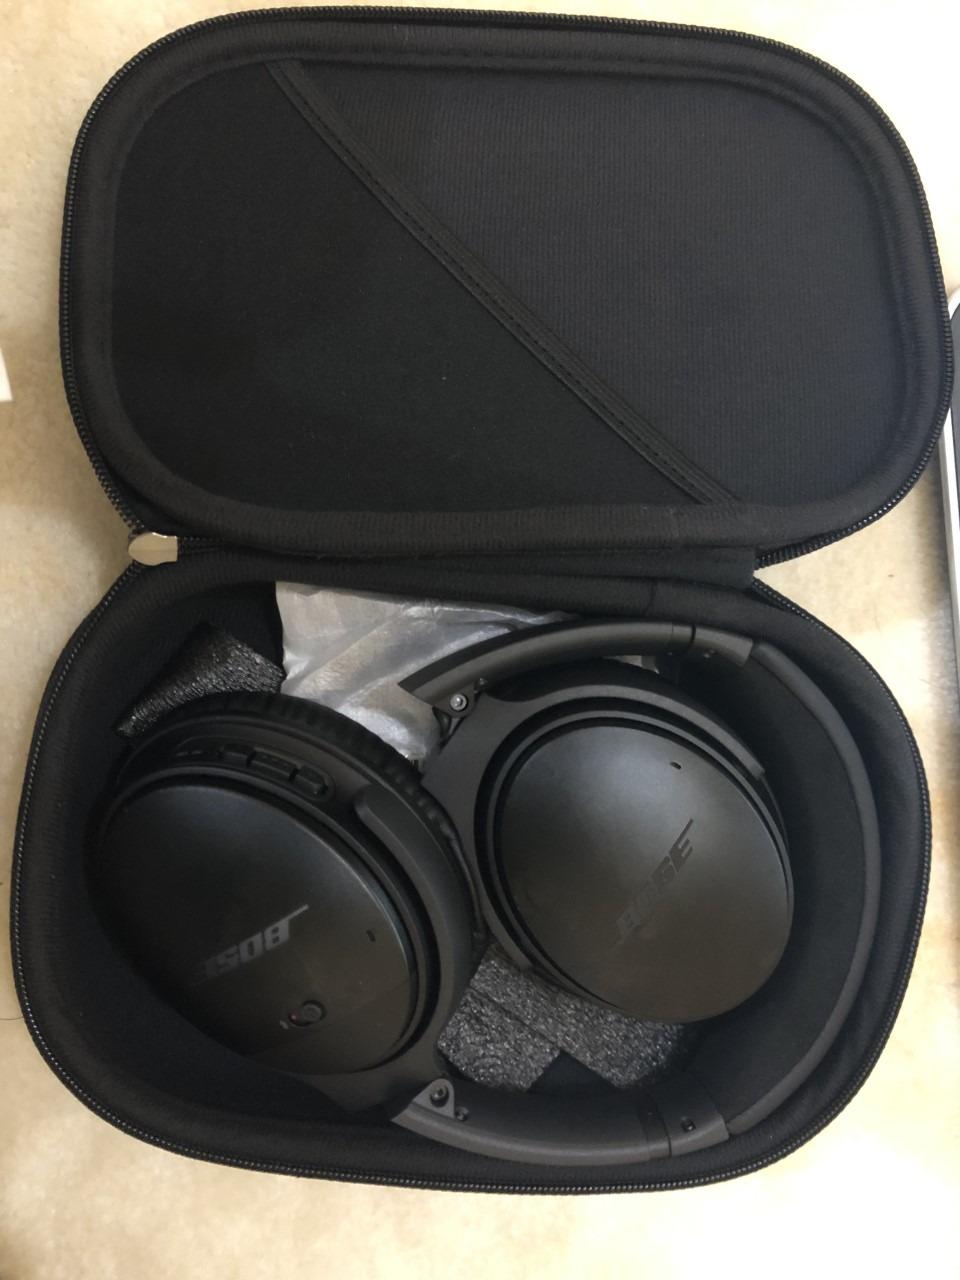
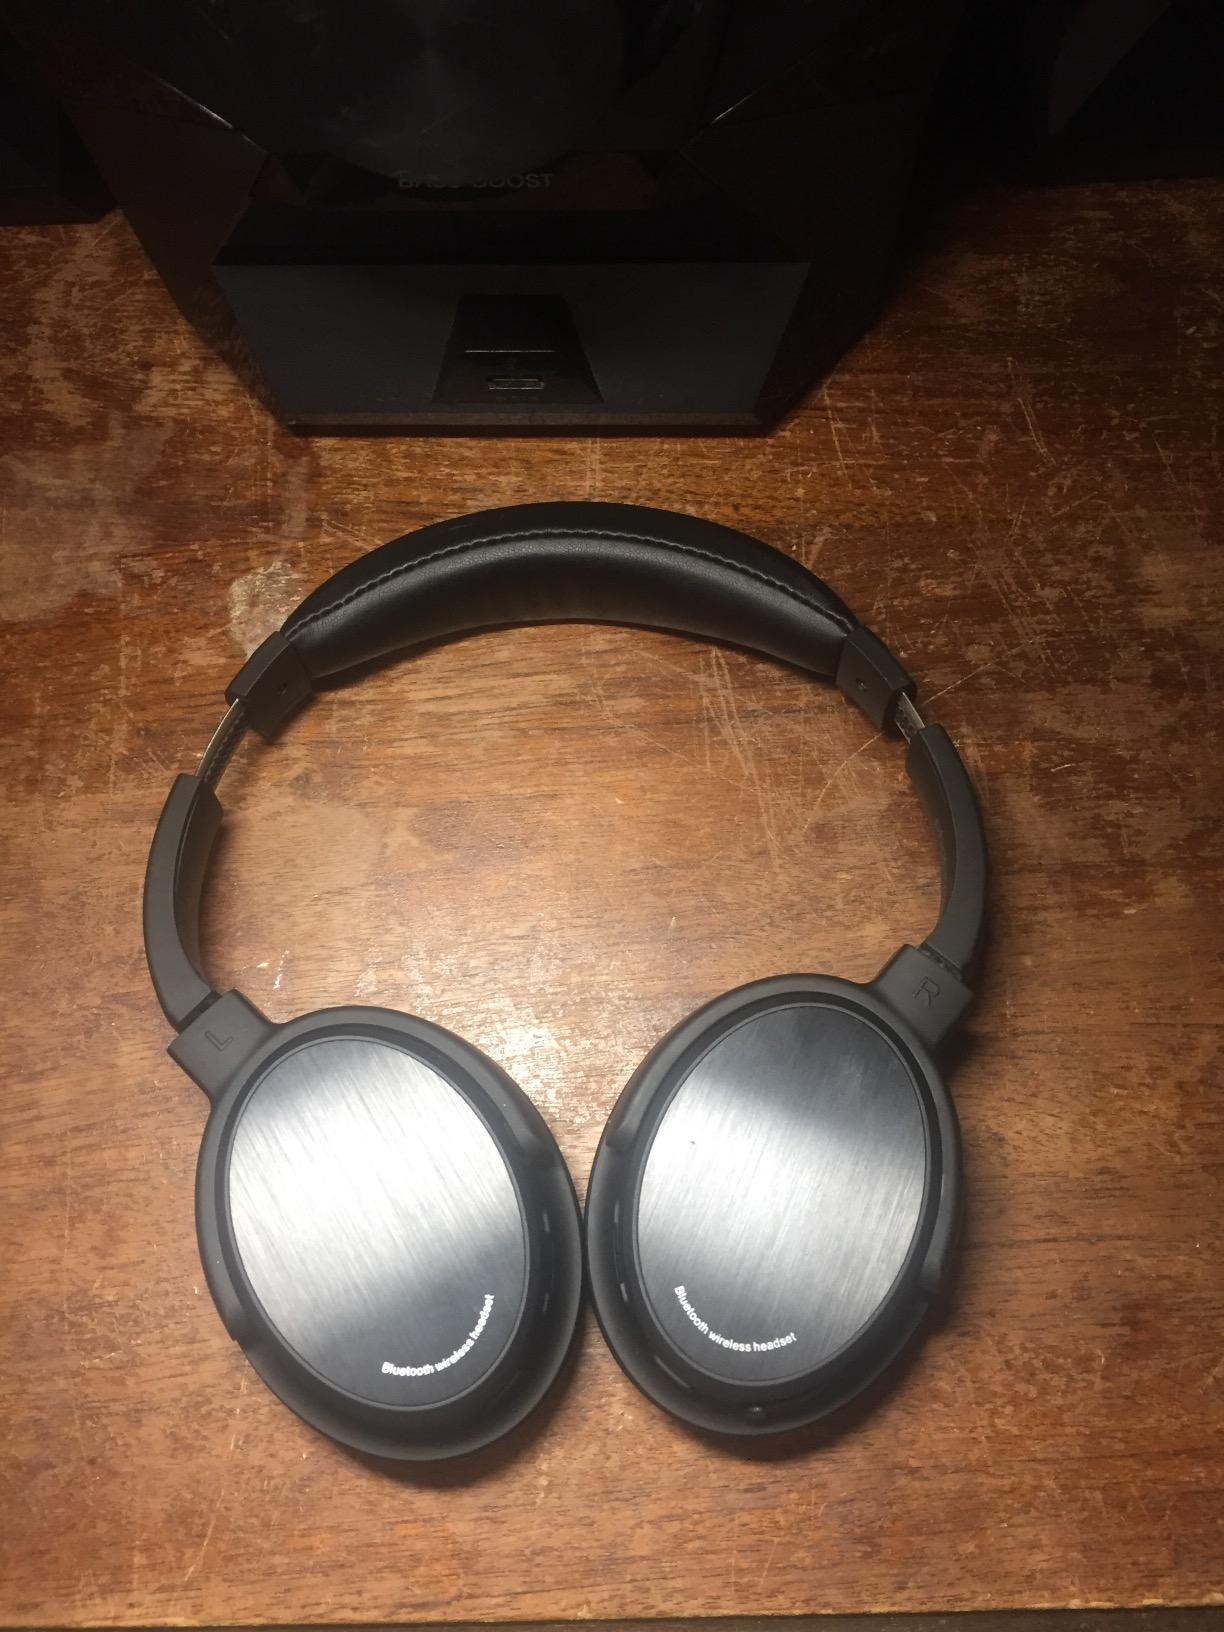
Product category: headphones
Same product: no